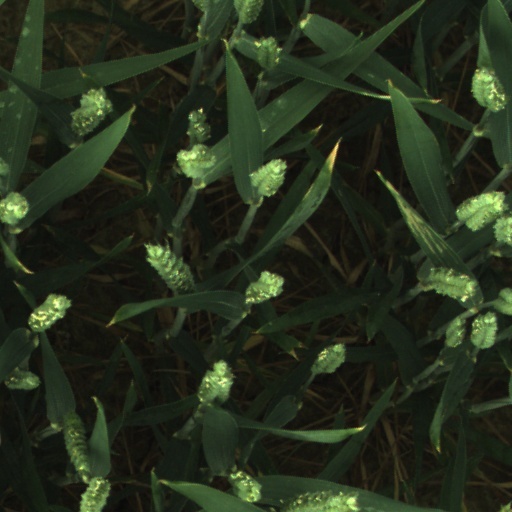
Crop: wheat